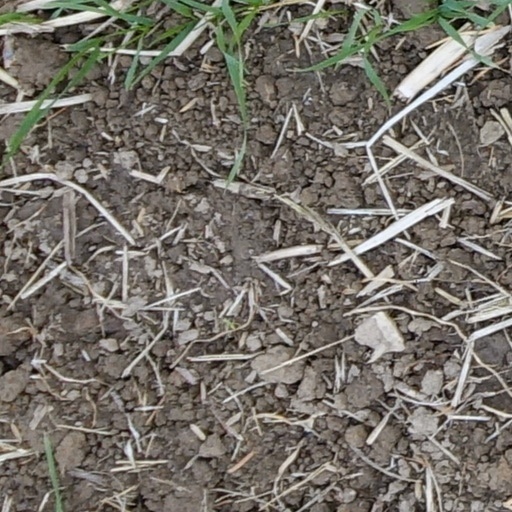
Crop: wheat